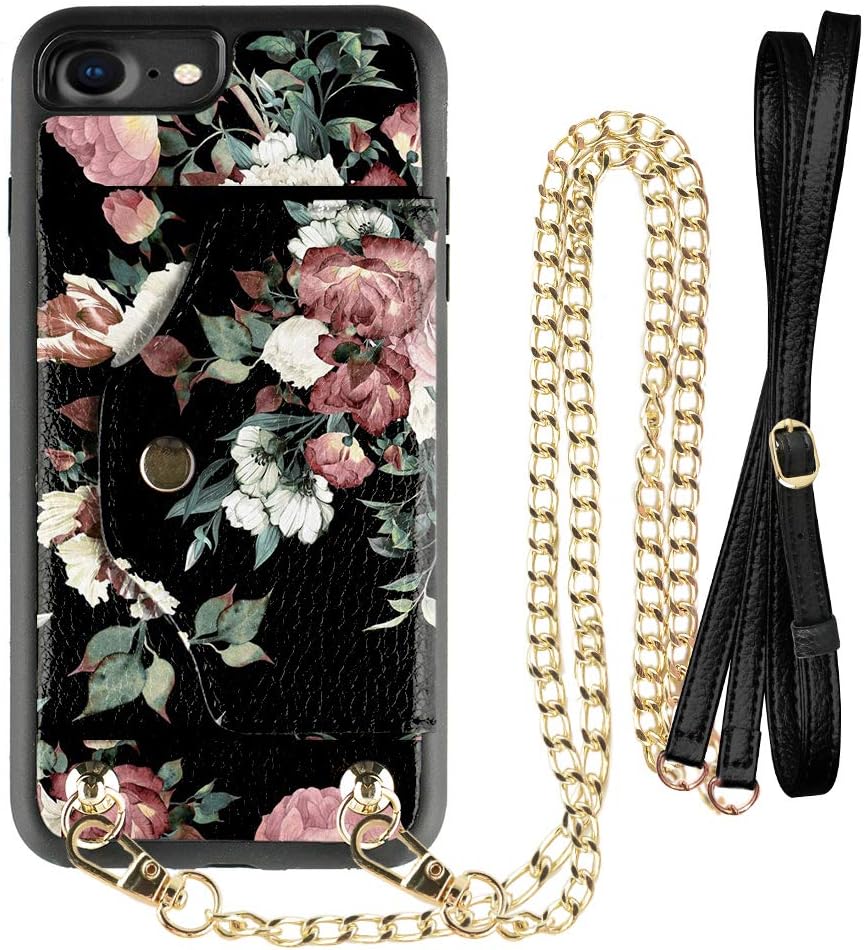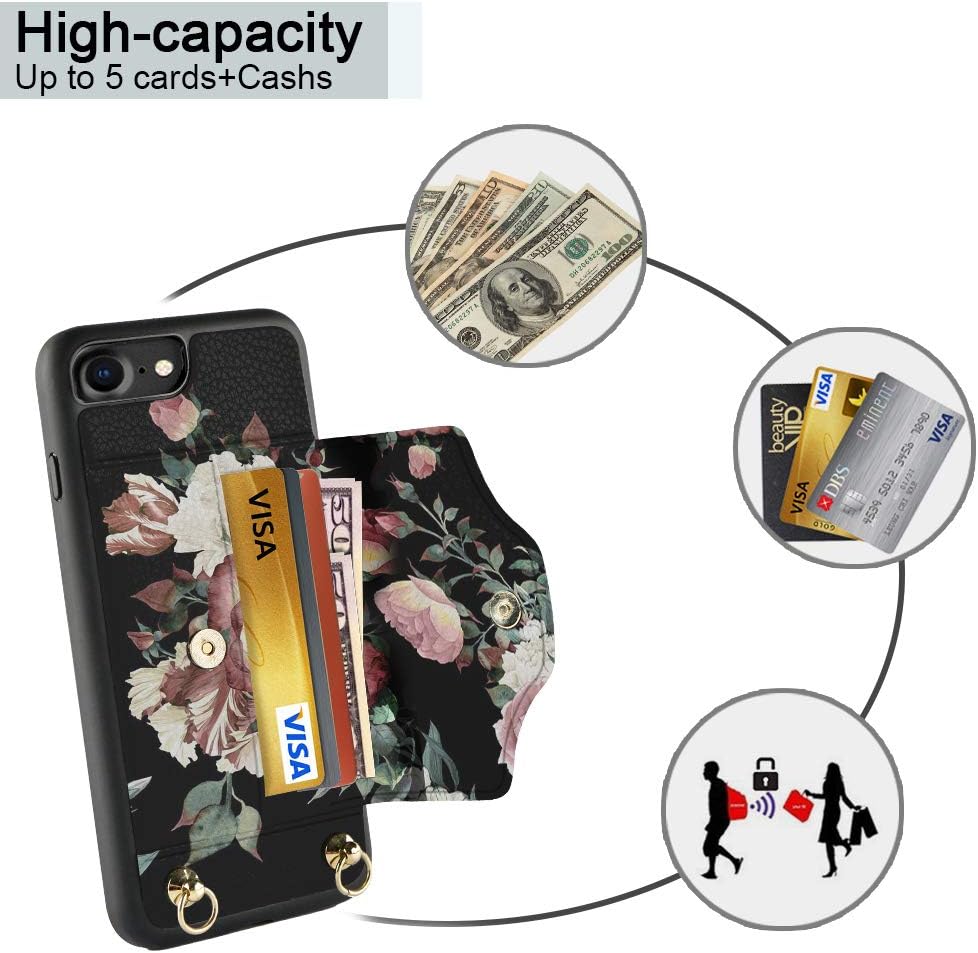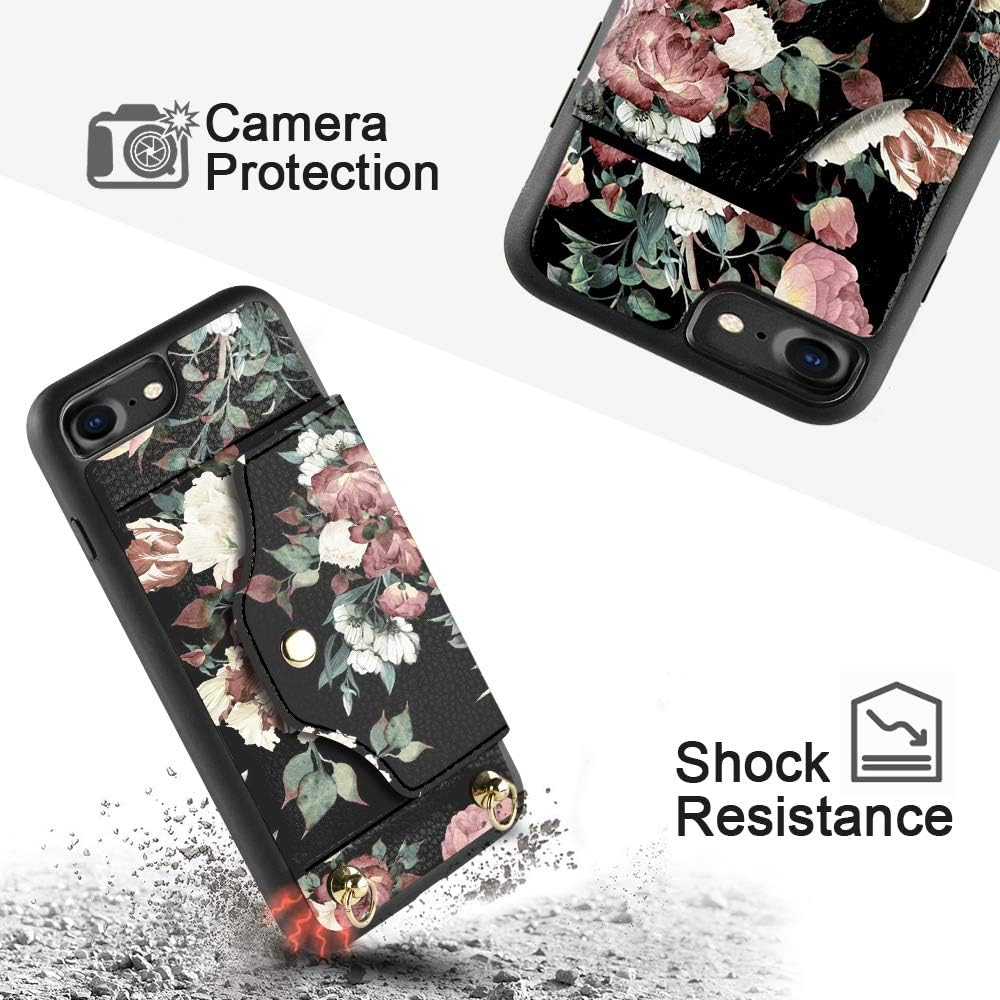
LAMEEKU iPhone se 2020 Case, iPhone7 8 Case with Credit Card Holder Slot Leather Case, Protective Cover with Crossbody Chain Strap & Wrist Strap for iPhone 7 / iPhone8 4.7" (Floral Pink-White)
Category: Cell Phones & Accessories
LAMEEKU Leather wallet case combines your Phone and wallet: make your life easier and simple. Compatible Phone Models: Fit for Apple iPhone 7/8/se 2020 , 4.7 inches version. Color : Black Features: - Fashionable&beautiful looking design, simple and practical for your daily use. - Multi Functional, good way to keep cash, cards and phone together, card holders for ID and credit cards, and a few cash or receipts, so you do not need to bring a wallet when go walking or seeing movies. - All-Round Protection, wallet case will fully protect your devices from dust, scratches and bumps. - Fits perfectly, suitable for Men, Women, and Teens of all ages. Precise Cutouts Fits perfectly on your Apple iPhone 7 iPhone 8 iPhone se2020[4.7inch]. - A detachable wrist-strap is a great choice for you to carry it easily, also you can hang your keys or some little cute decoration. - Easily accesses, all of buttons are easy to touch and press, while precise cuts allow easy access to all ports and cables. -Leather case: made from soft and durable leather+TPU base shell, soft leather texture, making it comfortable to the touch and a pleasure to look at. Packing included: 1 x LAMEEKU Wallet Case for iPhone 7/8/se 2020, 4.7 inches. 1 x Crossbody Chain Strap. 1 x Wrist Strap Warm Tip: It also will add thickness according to the numbers of your cards, but will not affect the normal use. Opened snap buttons, the button cover design guarantee the security of the card. LAMEEKU offer 180 days warranty from date of purchase to make sure that customers can buy with confidence . If you have any questions, please feel free to contact us!
Features: 【Compatible Model】 ONLY FIT for Apple iPhone 7 / iPhone 8 / iPhone se 2020, 4.7 inches (Screen diagonal length). Please double check your model. | 【Apple iPhone 7 / 8 /se 2020 Card Holder Case】 2 card slots securely hold the cards enable you to carry around your essential cards like ID, credit card or folded bills, without lugging the heavy purse handbag; 1 secure magnetic clasp snaps firmly to keep cards and cash inside. | 【Premium Protection&Shockproof&Kickstand Function】1) The cover provides full-frame protection with durable soft PU leather and shockproof TPU bumper, protect your phone from tough drops, scratches, and bumps. 2) 100% HADNMADE craftmanship multifunctional iPhone wallet case, precise cutouts for speakers, camera and other functional ports, easy access to all ports and functions, without removing the case. 3)Lay as a kickstand for watching videos, reading or video chat. | 【Crossbody Chain Strap & Wrist Strap】The straps are adjustable and detachable, 45” to 54”, providing you the luxury of traveling wherever without the fear of losing your phone or carrying a handbag. | 【Service & Warranty】 LAMEEKU offers 180 days warranty from date of purchase. If you have any comments,tips or dissatisfaction, please feel free to get in touch with our customer service team.